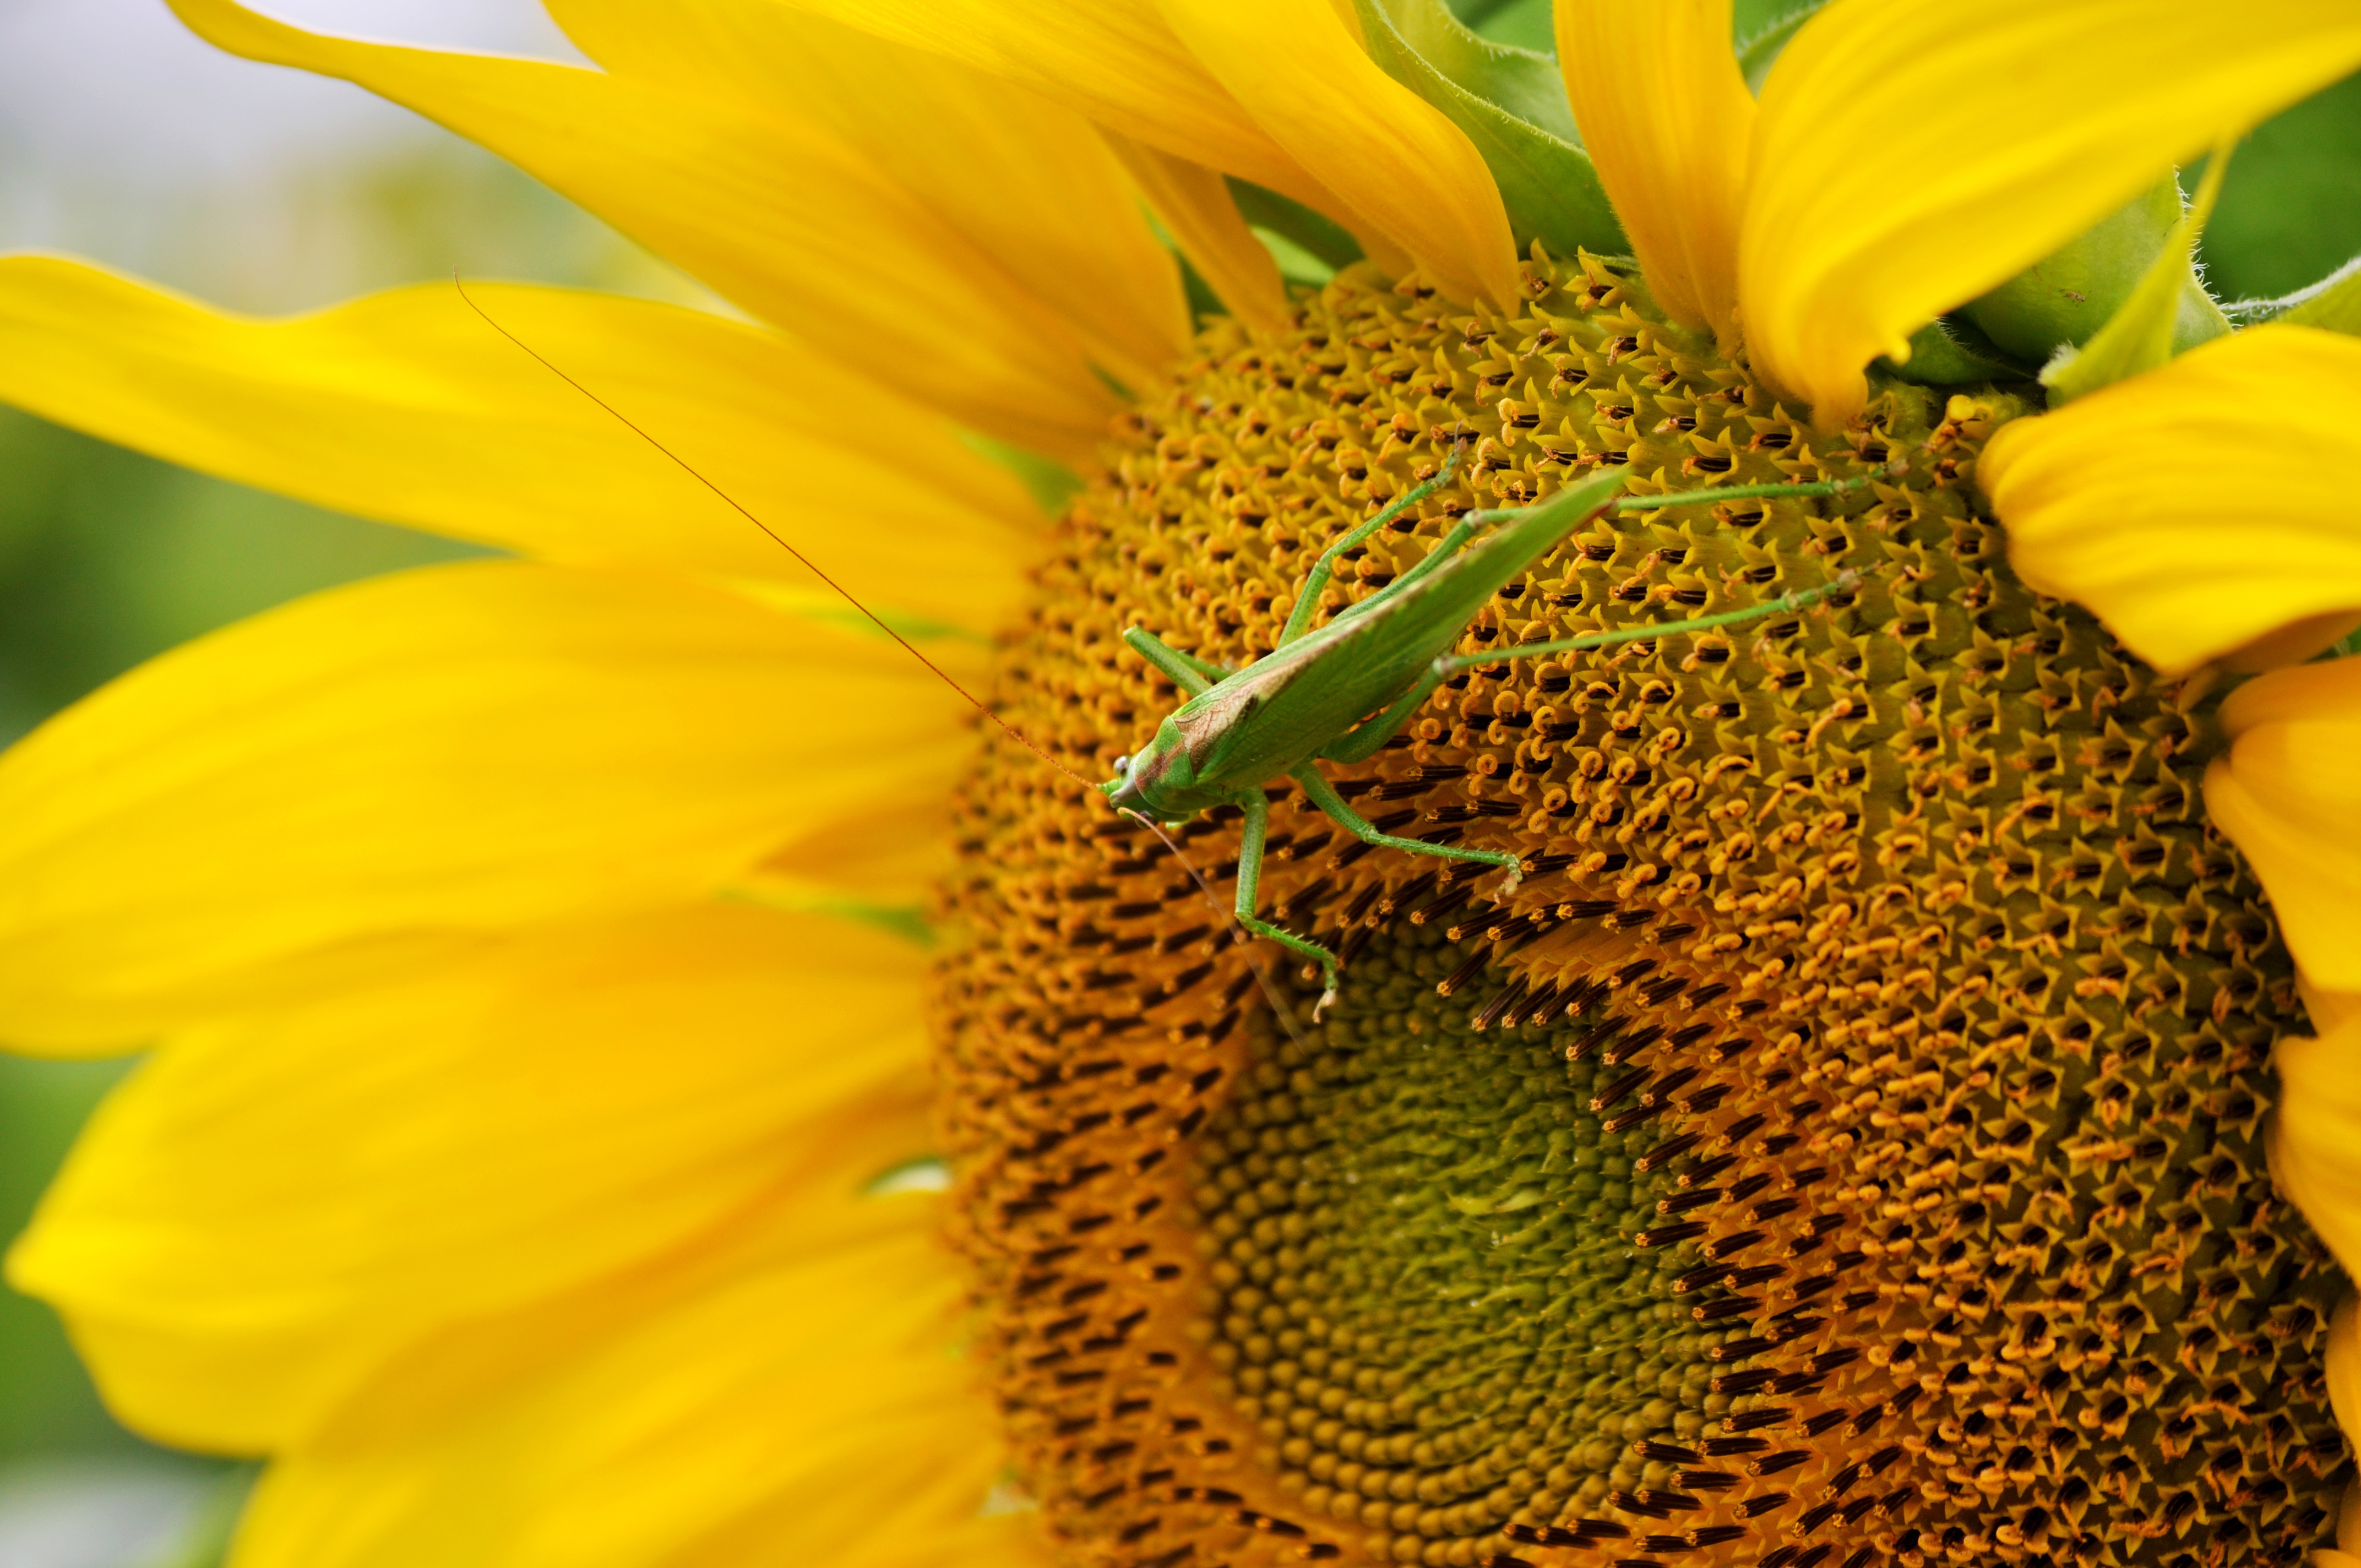
nature, outdoor, plant, sun, field, flower, petal, summer, green, produce, color, natural, fresh, botany, yellow, garden, flora, sunflower, close up, bright, grasshopper, vegetarian food, macro photography, flowering plant, daisy family, sunflower seed, annual plant, plant stem, land plant